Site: brandenburg
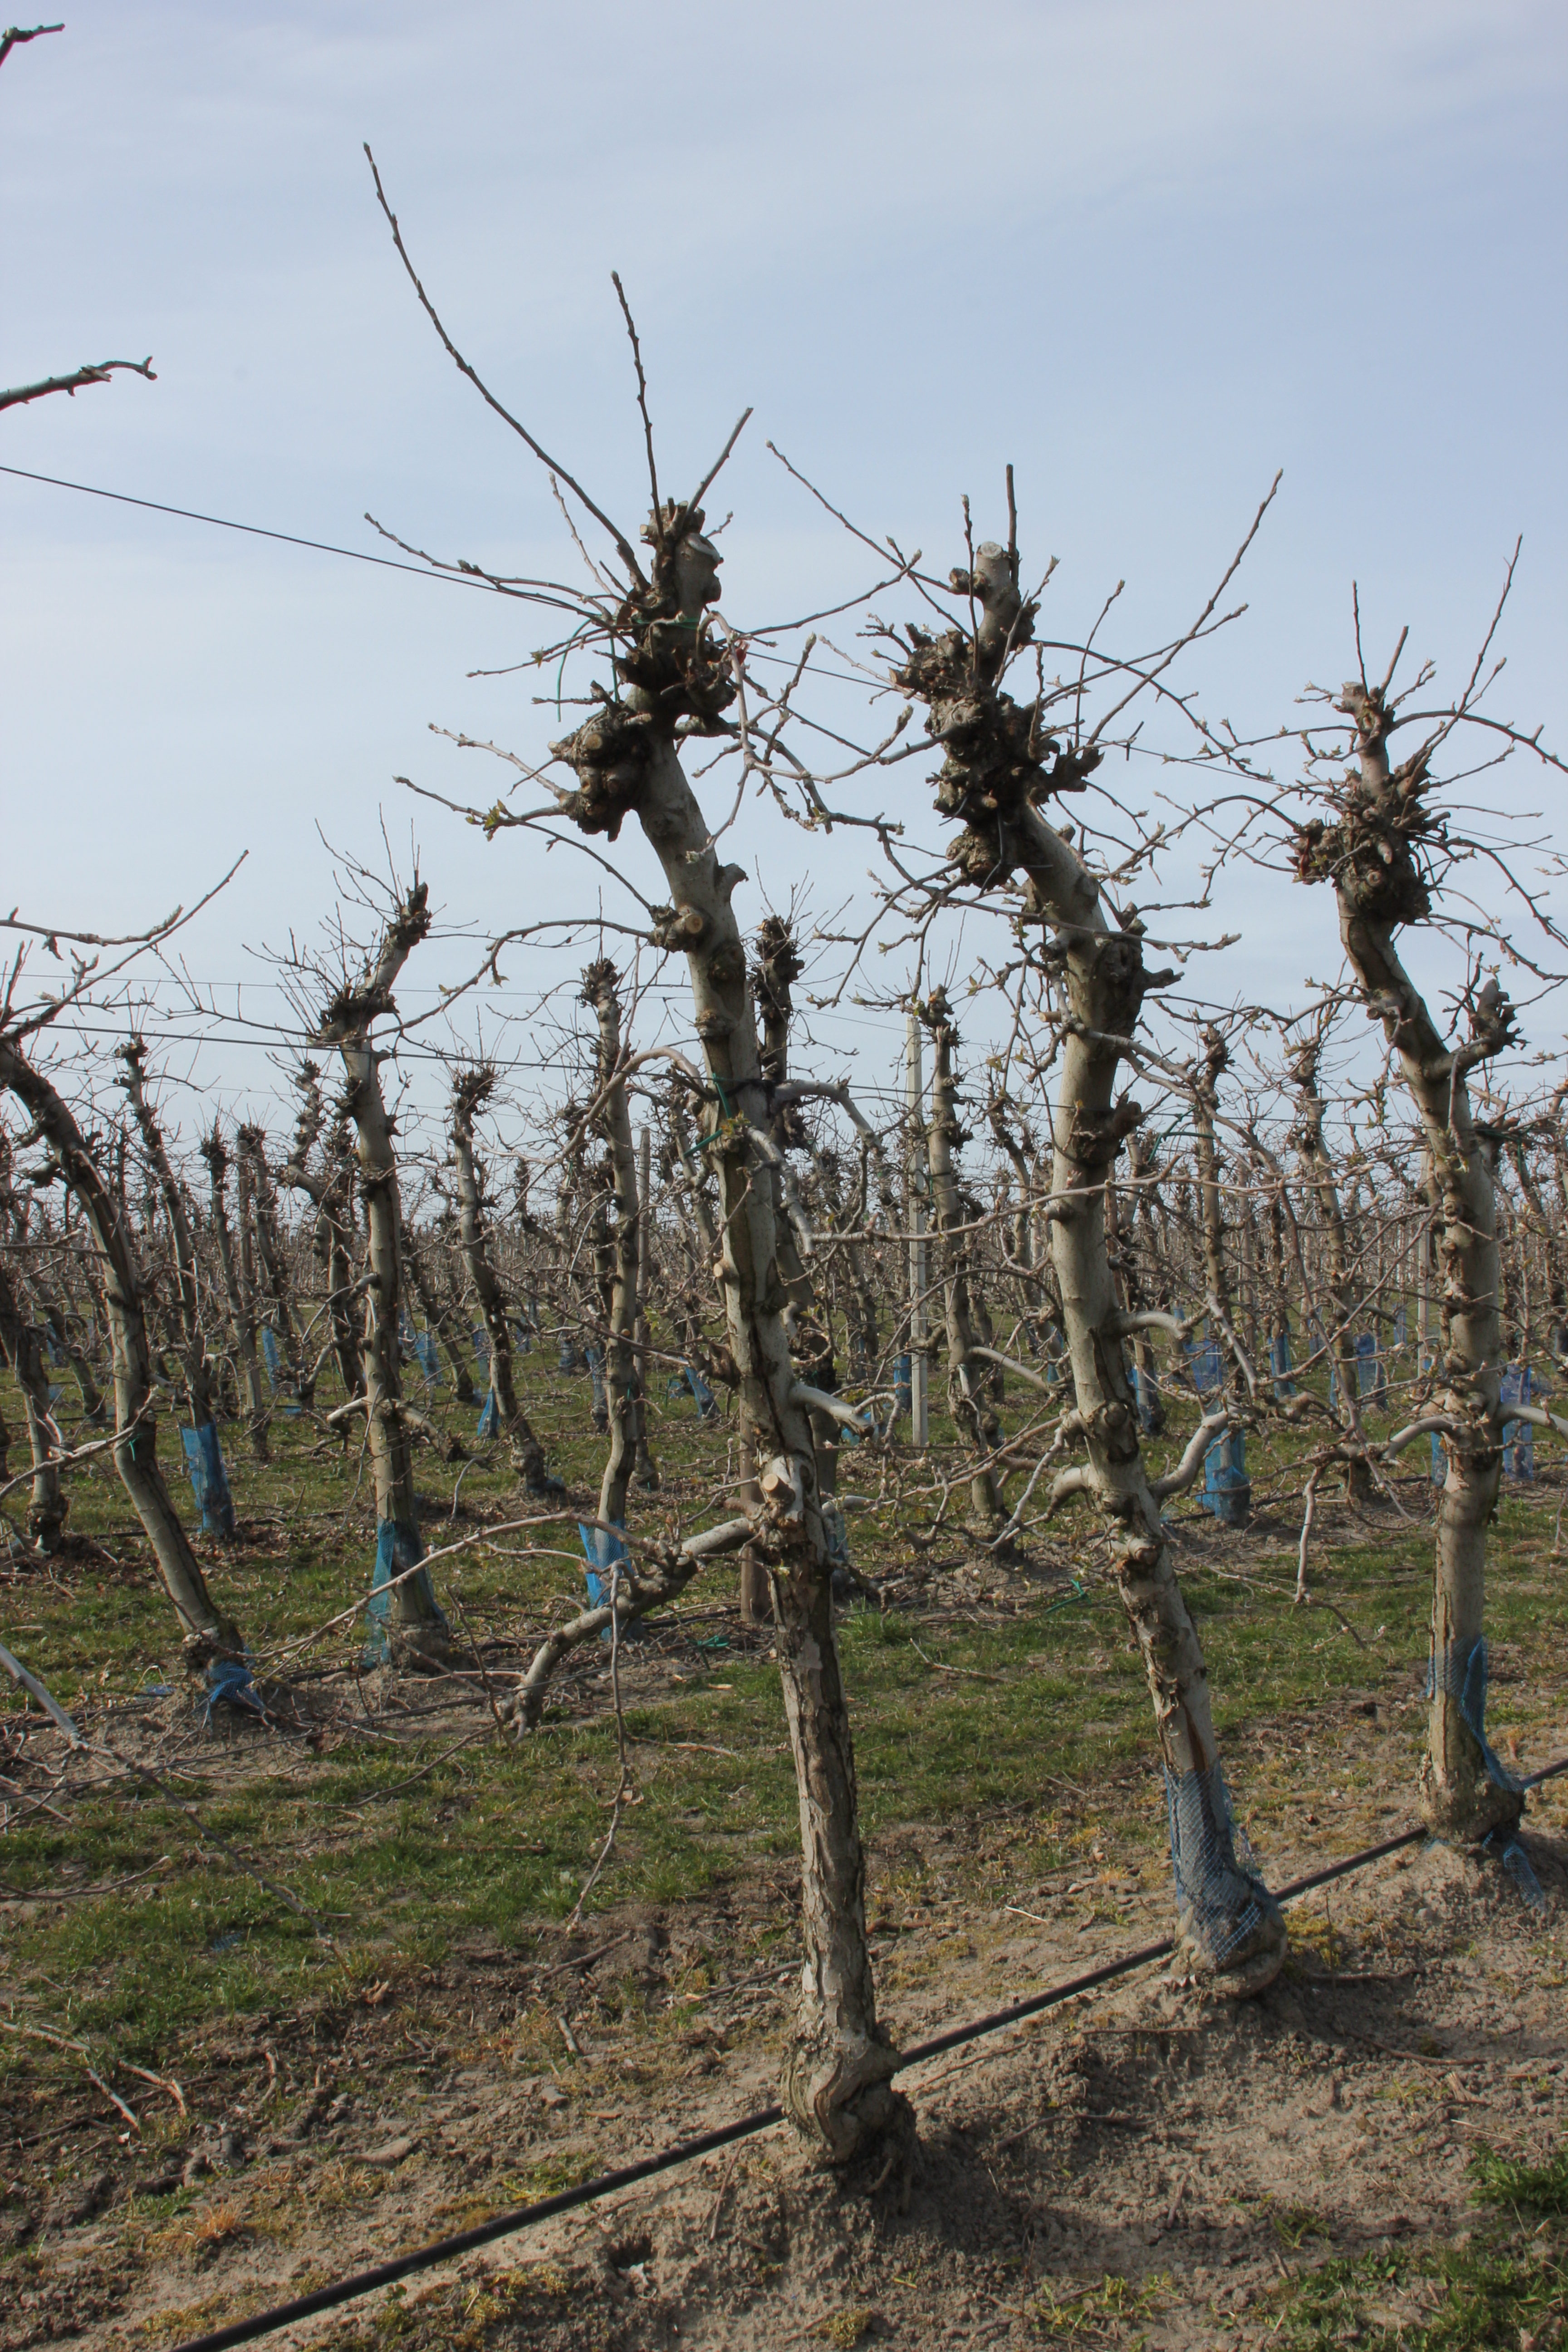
Growth stage (BBCH 54): Inflorescence emergence